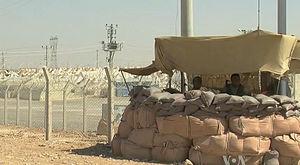
Les incidents de frontière turco-syriens ont lieu depuis la dislocation de l'Empire ottoman et sont relativement nombreux depuis la guerre civile syrienne.